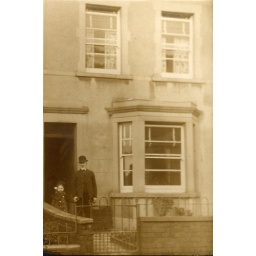
Outside the house in a bowler hat